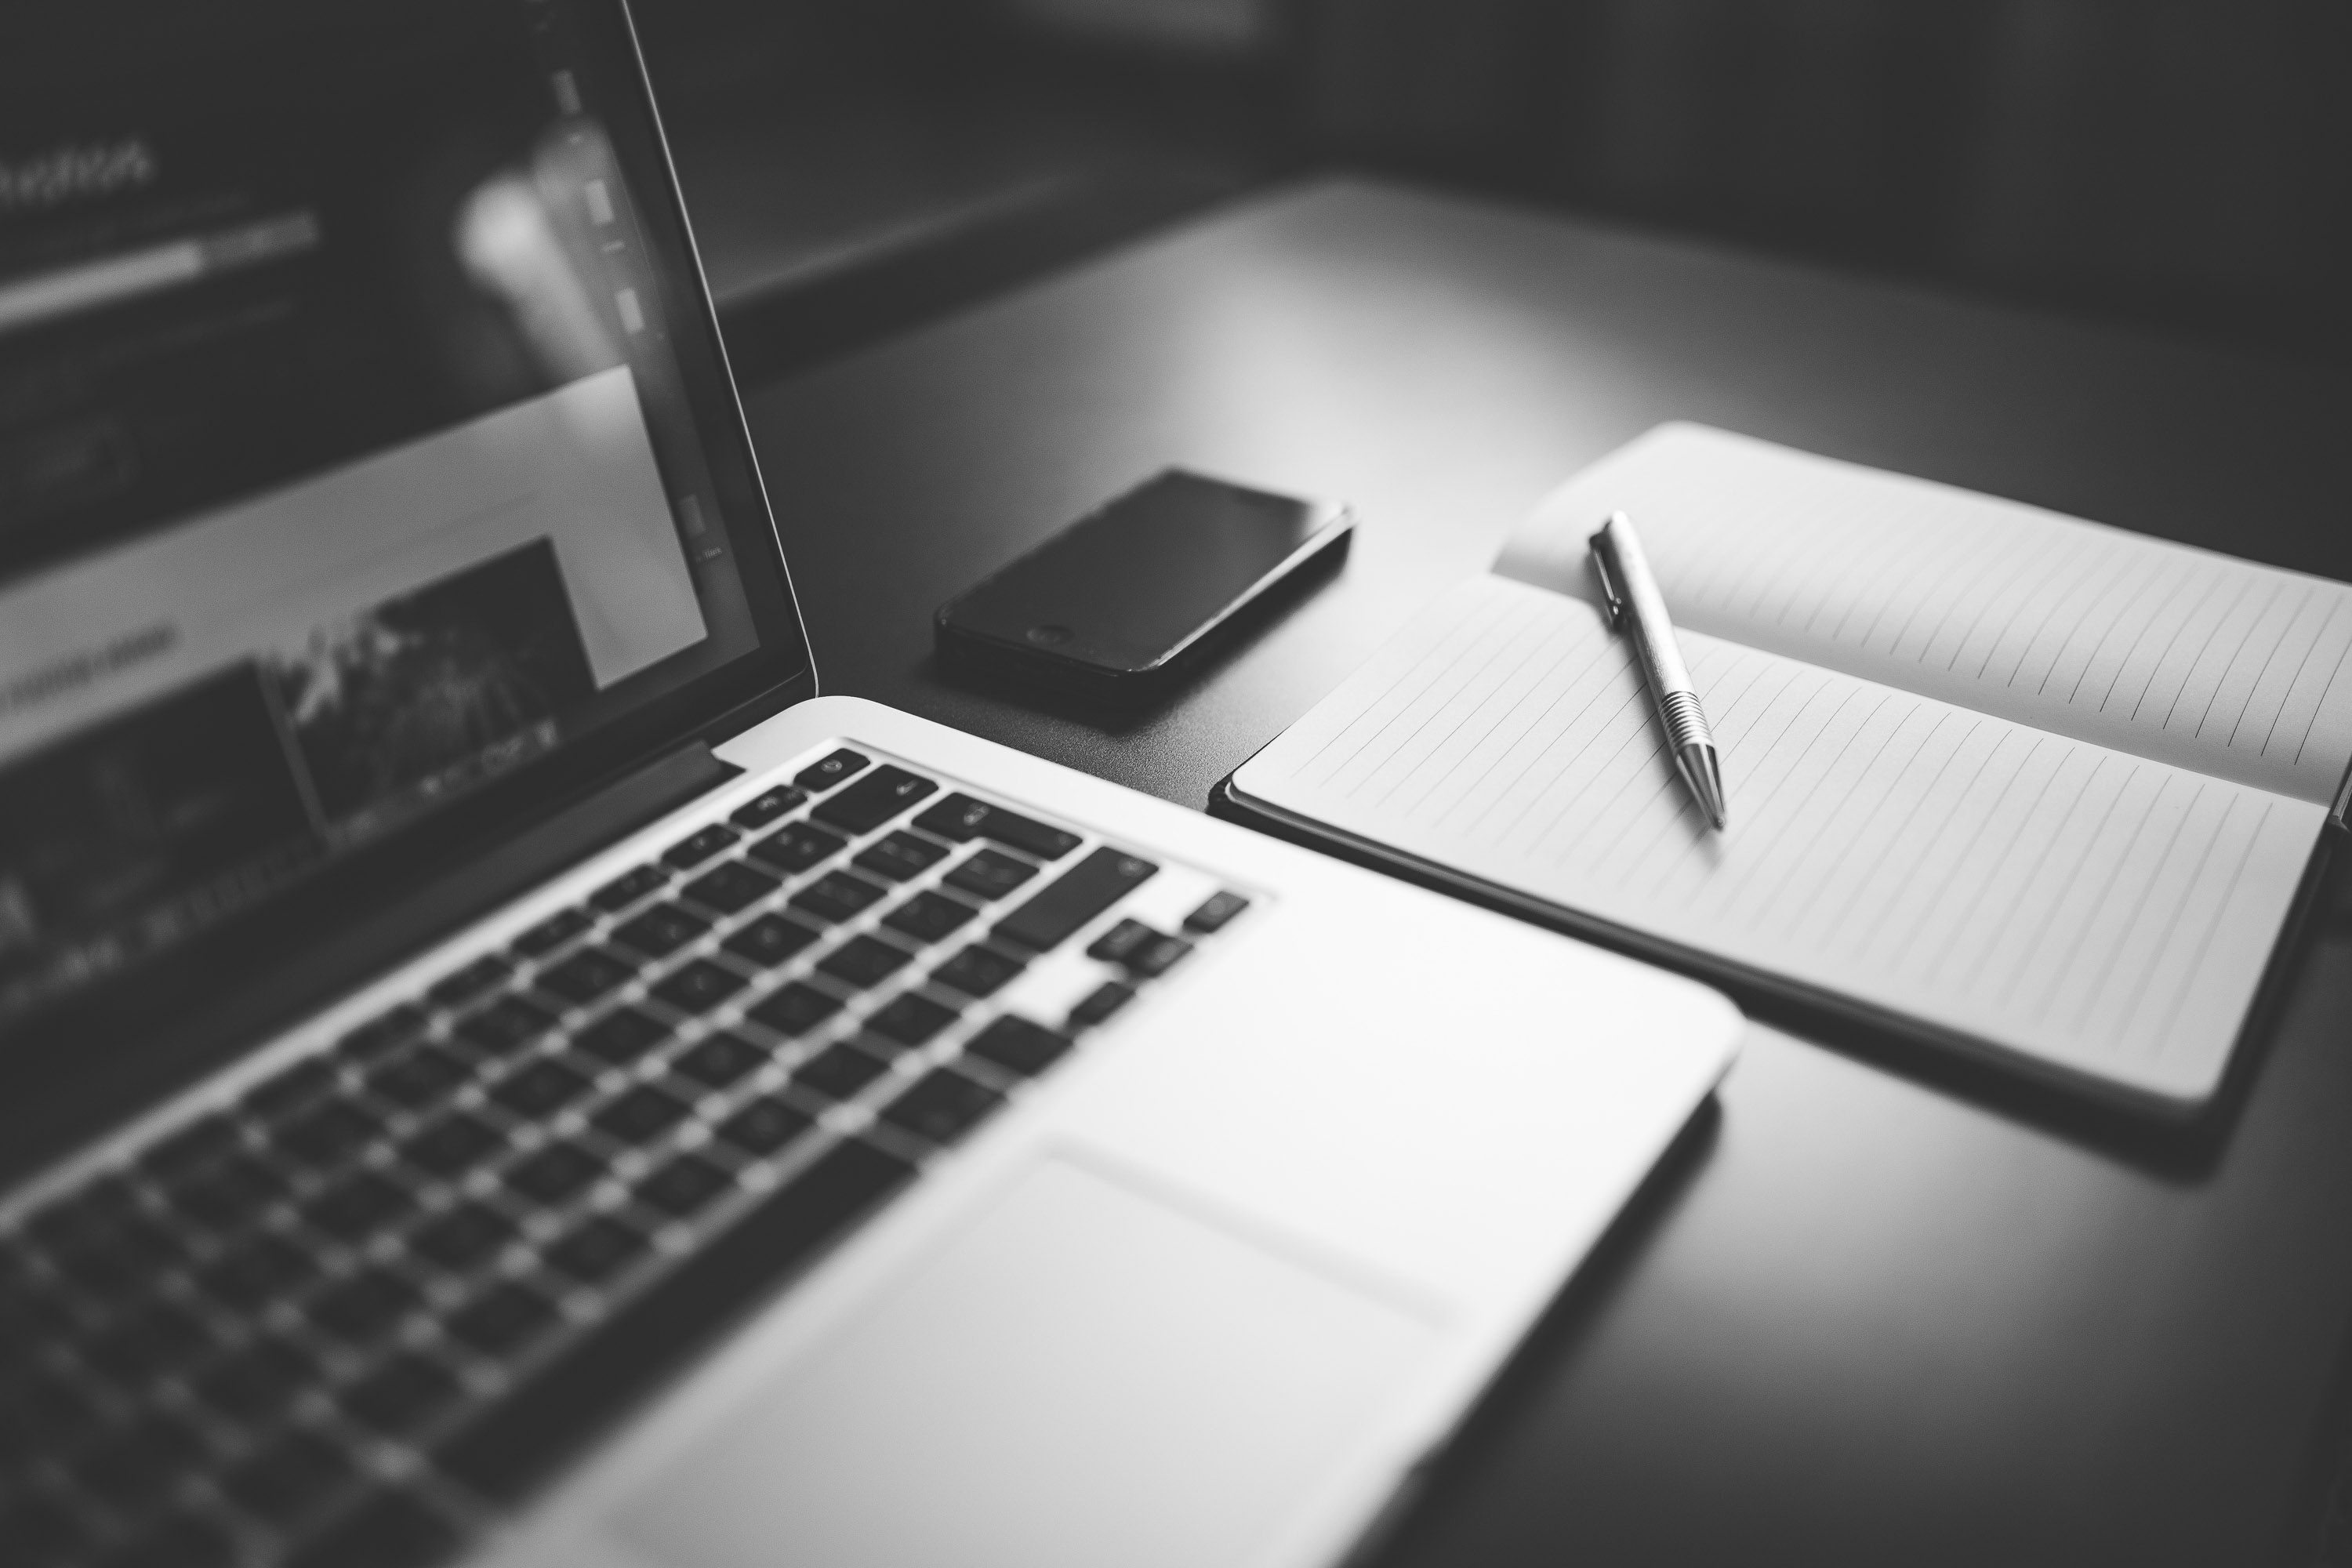
black, product, laptop, personal computer, computer keyboard, technology, electronic device, black and white, desk, photography, office equipment, monochrome, touchpad, computer, style